The End of Illa

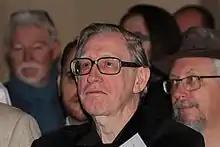
Fan of 19th–20th century conjectural literature, the British writer Brian Stableford translated the novel in 2011.

Moselli portrays a truly totalitarian political system in Illa. It is thanks to his total control of technological development that Rair manages to assert his power over the masses. The desire of Moselli to represent the alliance between power and science in the popular novel took place in the context of an evolution in literary tropes. In the 19th century, the myth of Prometheus was incarnated in the figure of the mad scientist; starting in the 20th century, the mad scientist was replaced by the equally worrying figure of the tyrant.